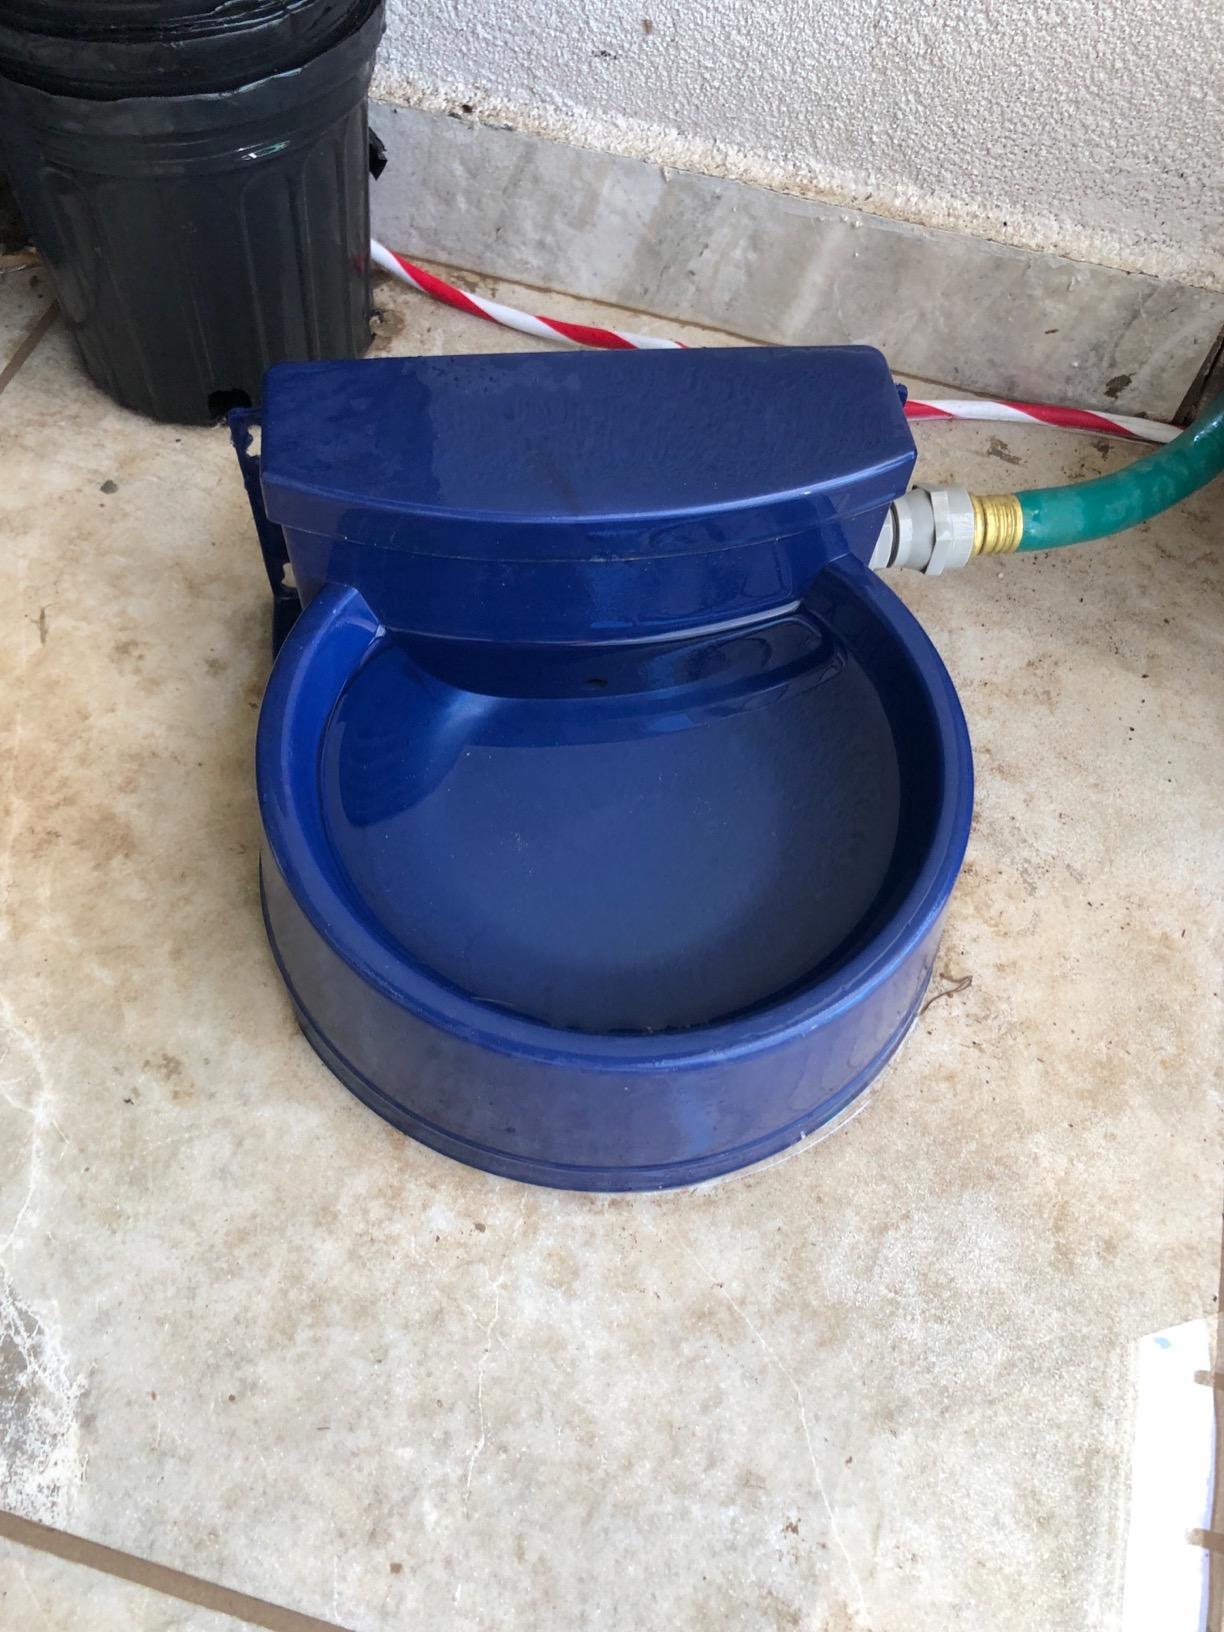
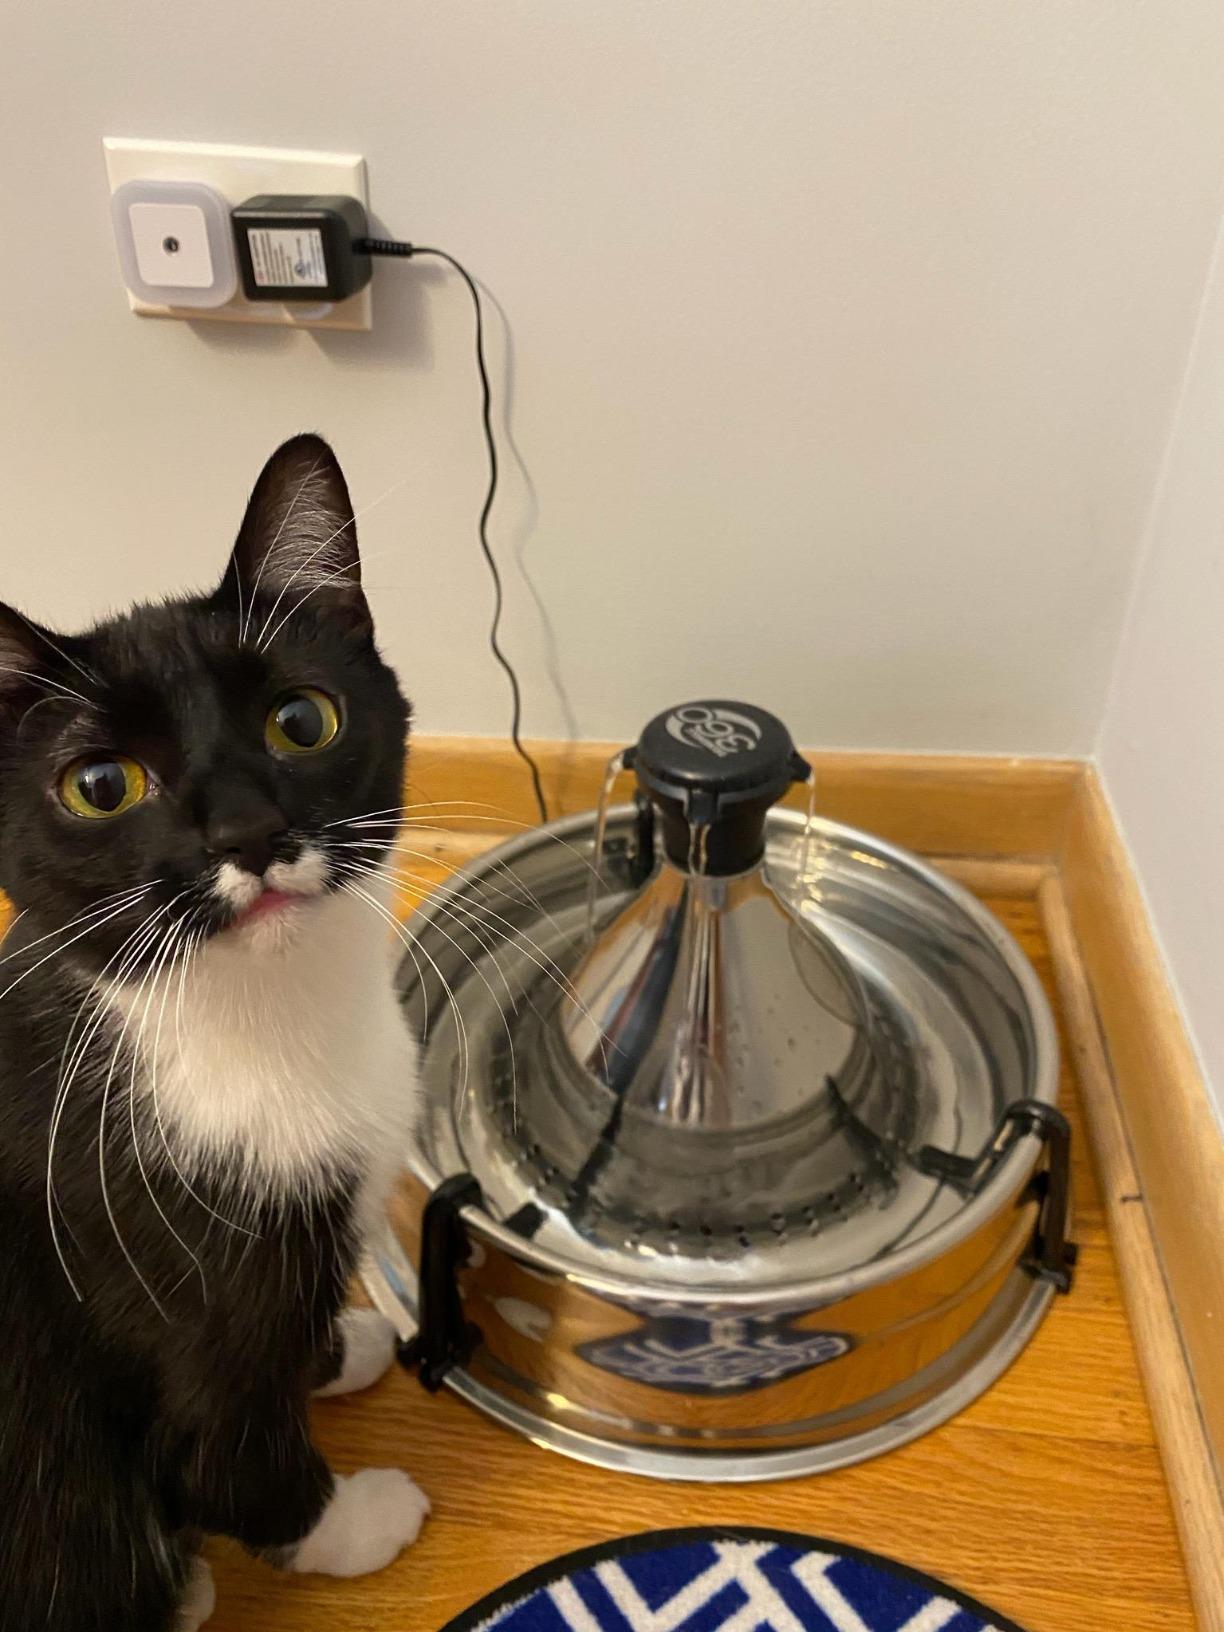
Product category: items_bowl
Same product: no